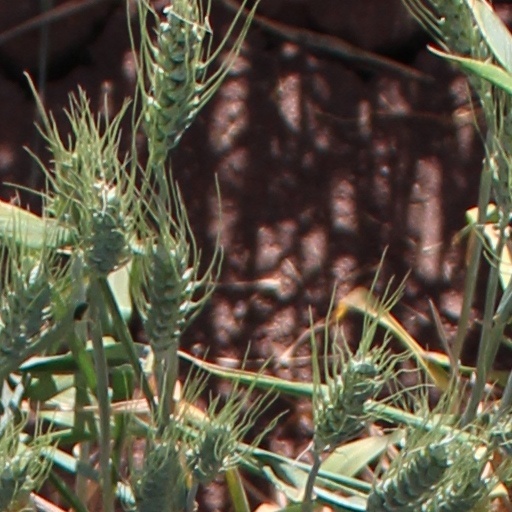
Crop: wheat